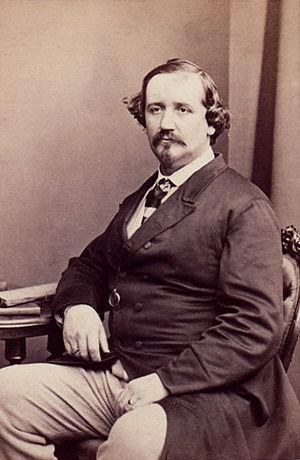
Willoughby Hunter Weiss, né le 2 avril 1820 à Liverpool - mort le 24 octobre 1867 à Londres, est un compositeur anglais, chanteur d'oratorio et d'opéra. Il est l'un des chanteurs basse les plus célèbres du XIXᵉ siècle et crée de nombreux œuvres en anglais.